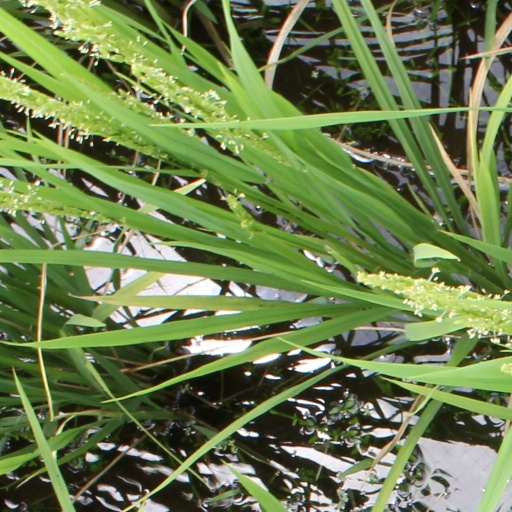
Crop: rice